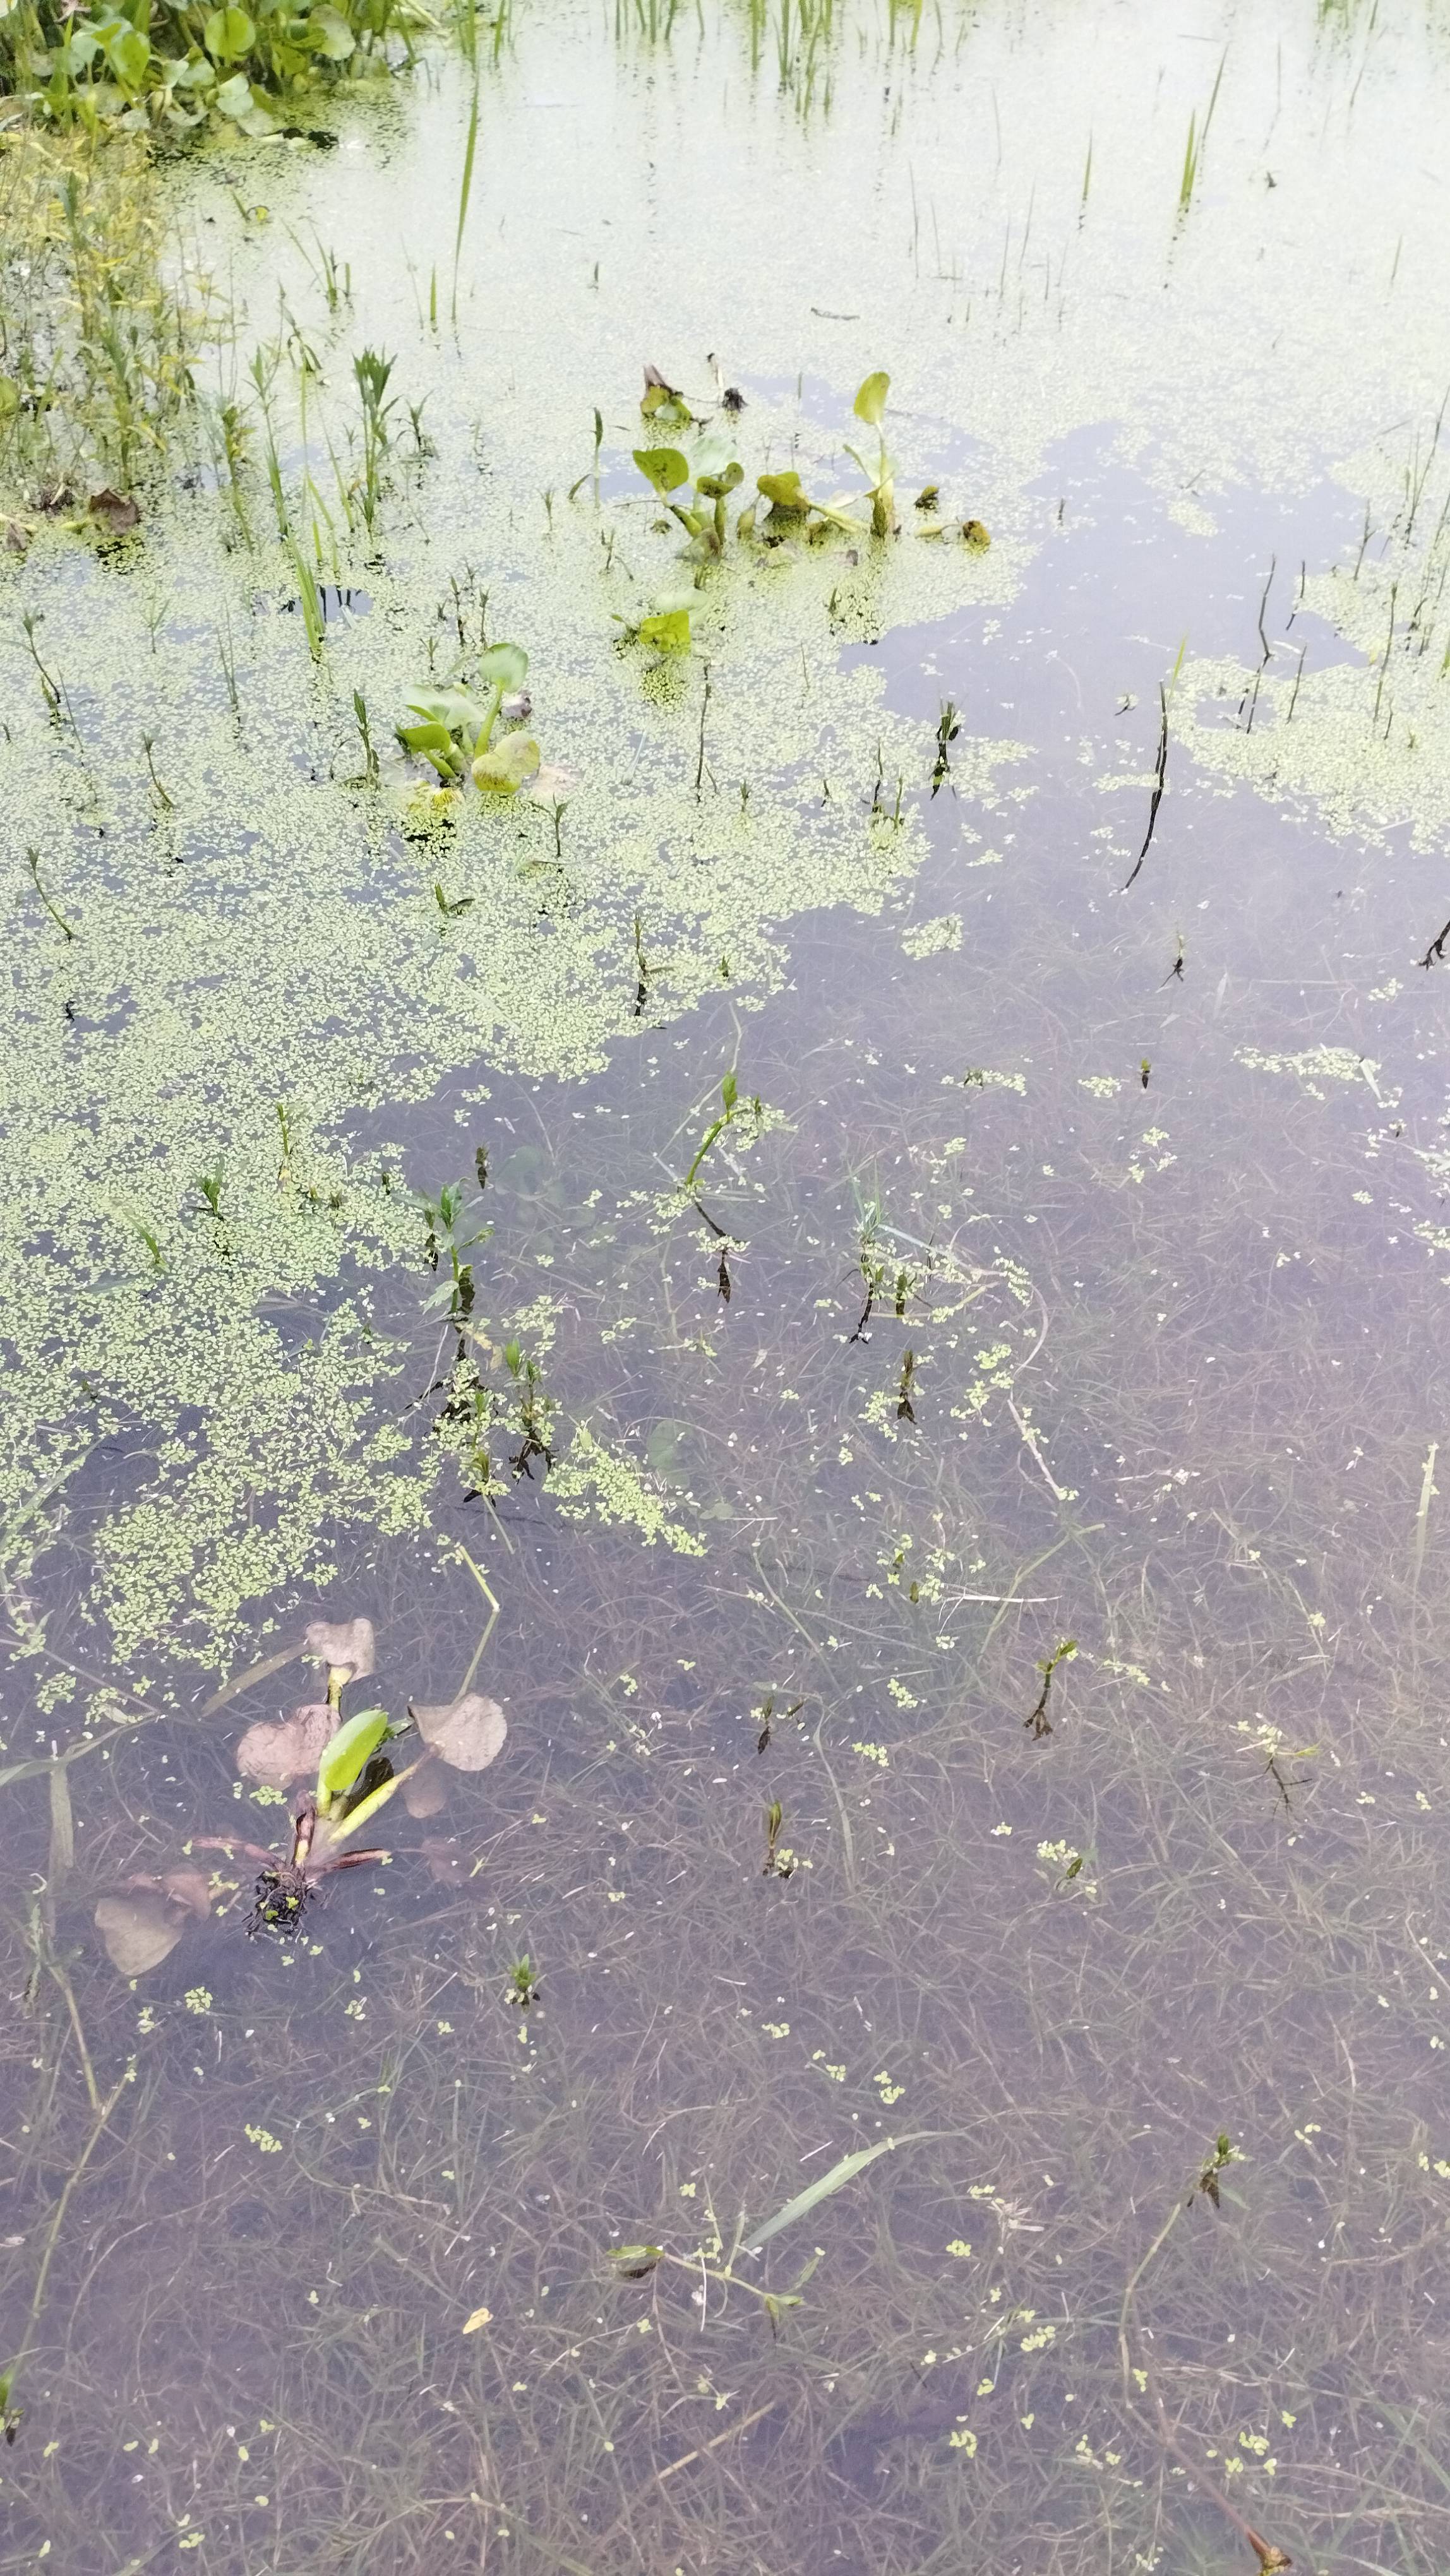
Species: Common Duckweeds (Lemna minor)